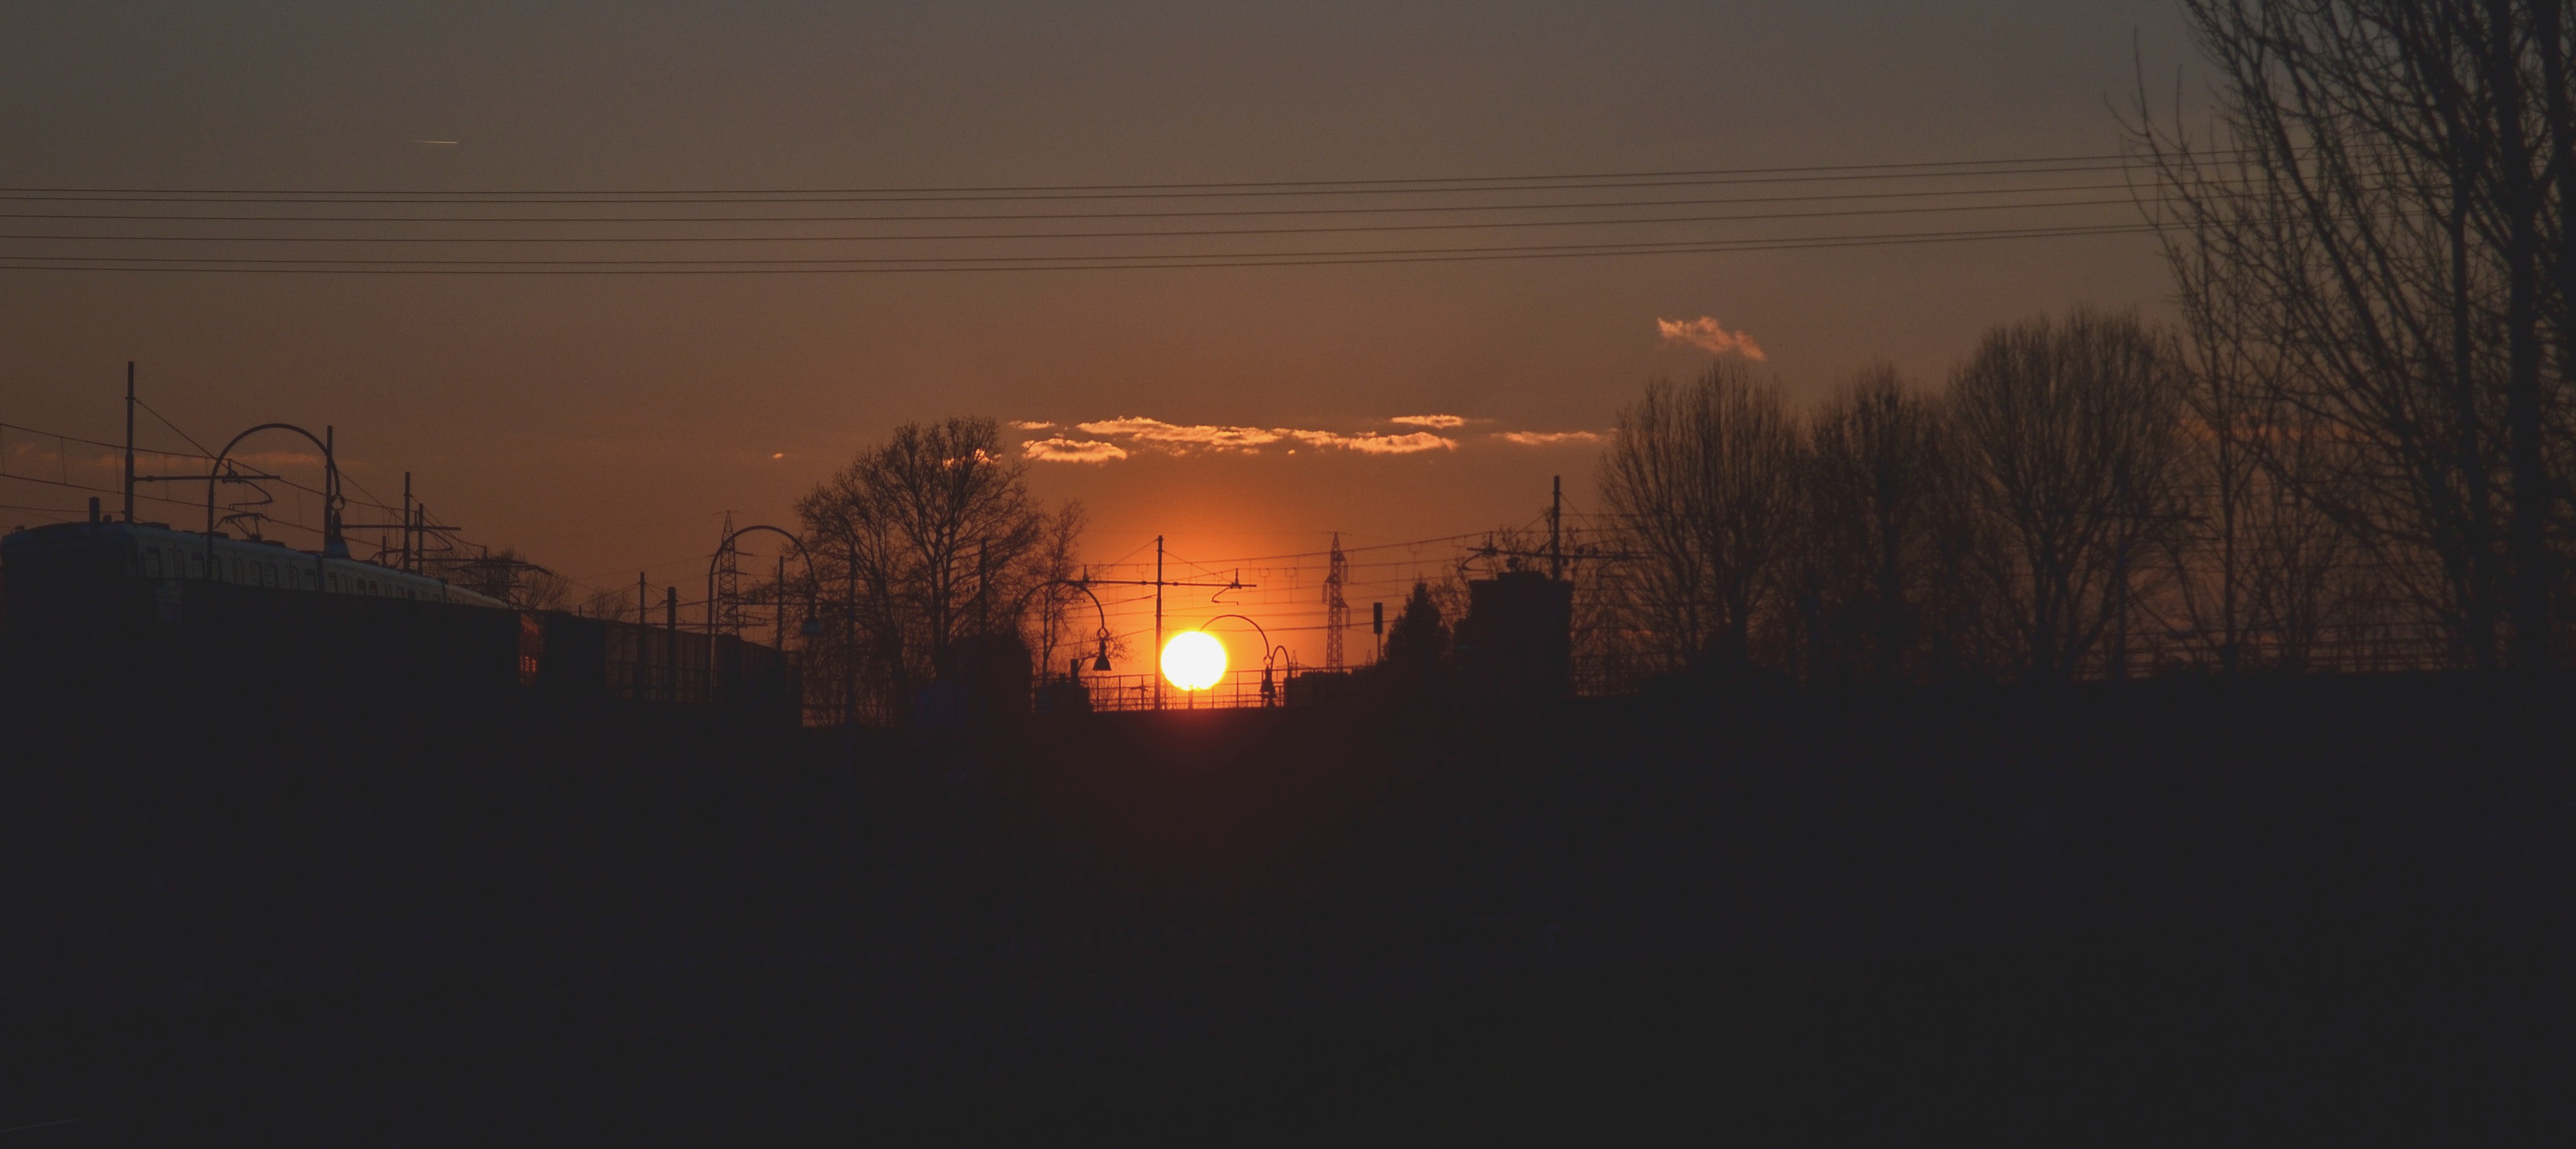
horizon, light, sun, sunrise, sunset, night, sunlight, morning, dawn, atmosphere, dusk, evening, darkness, afterglow, atmospheric phenomenon